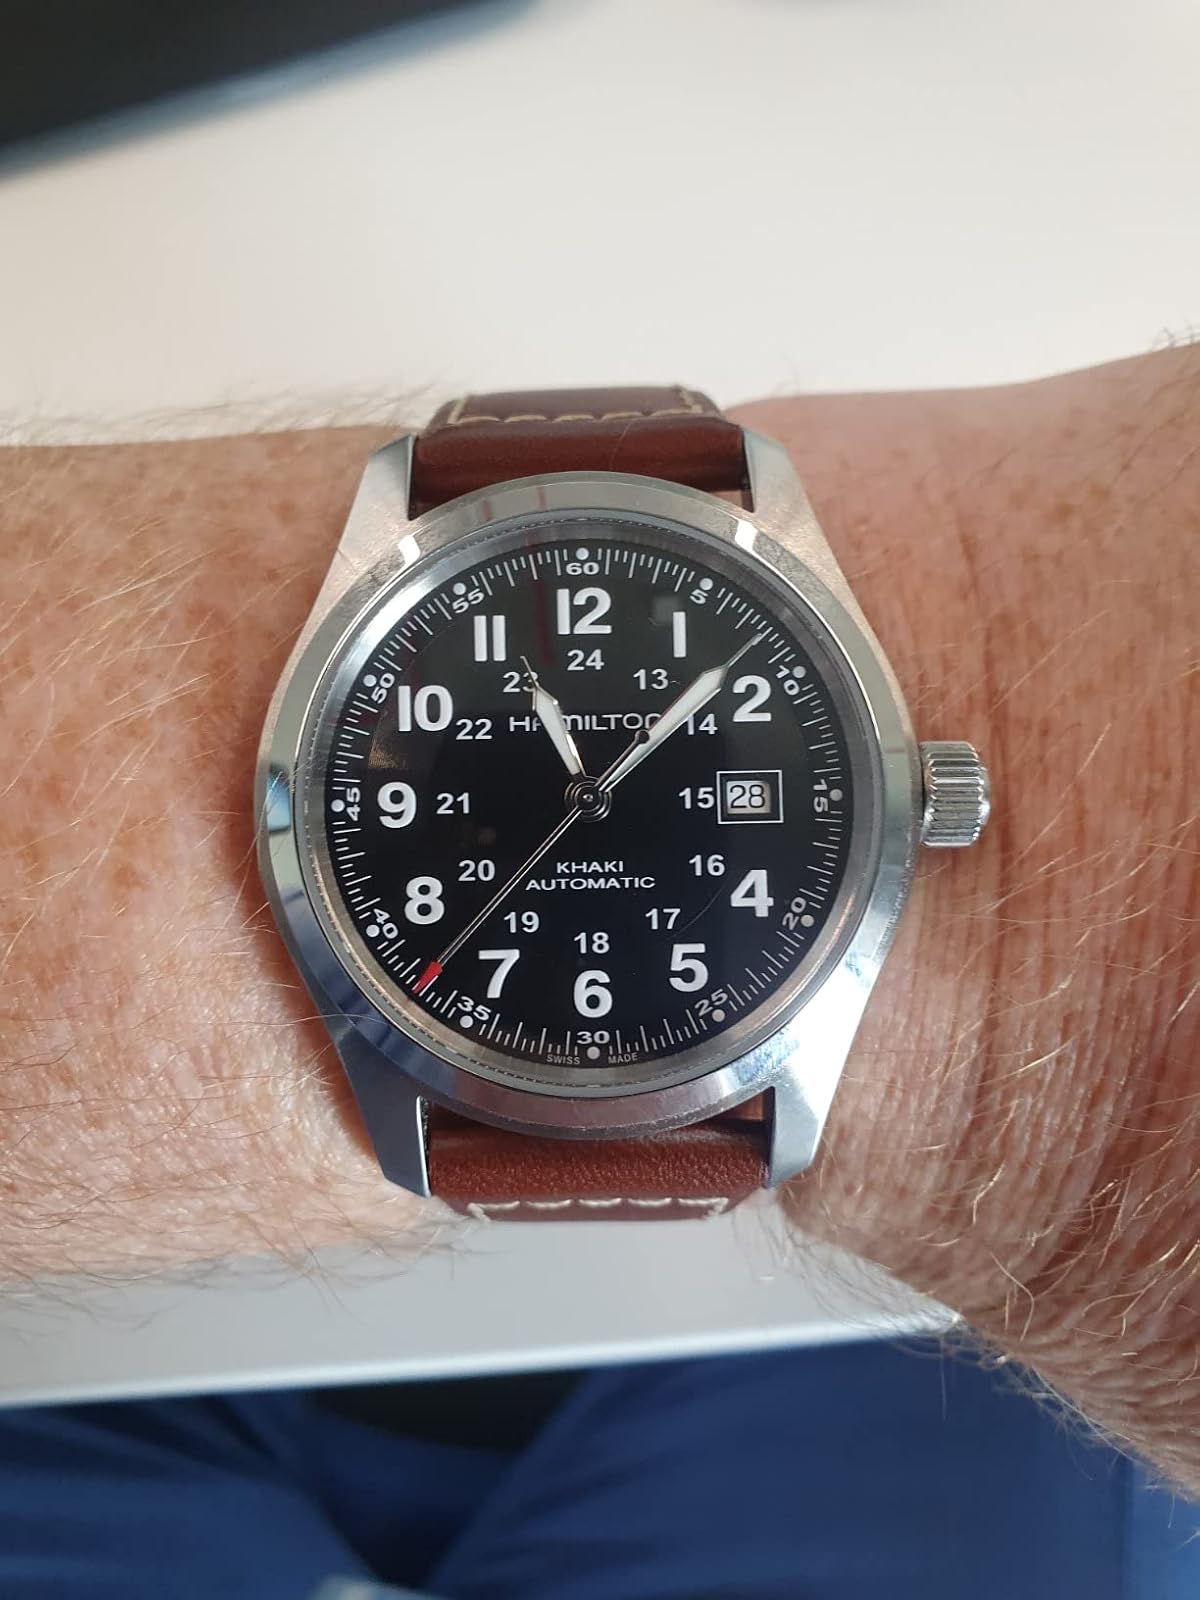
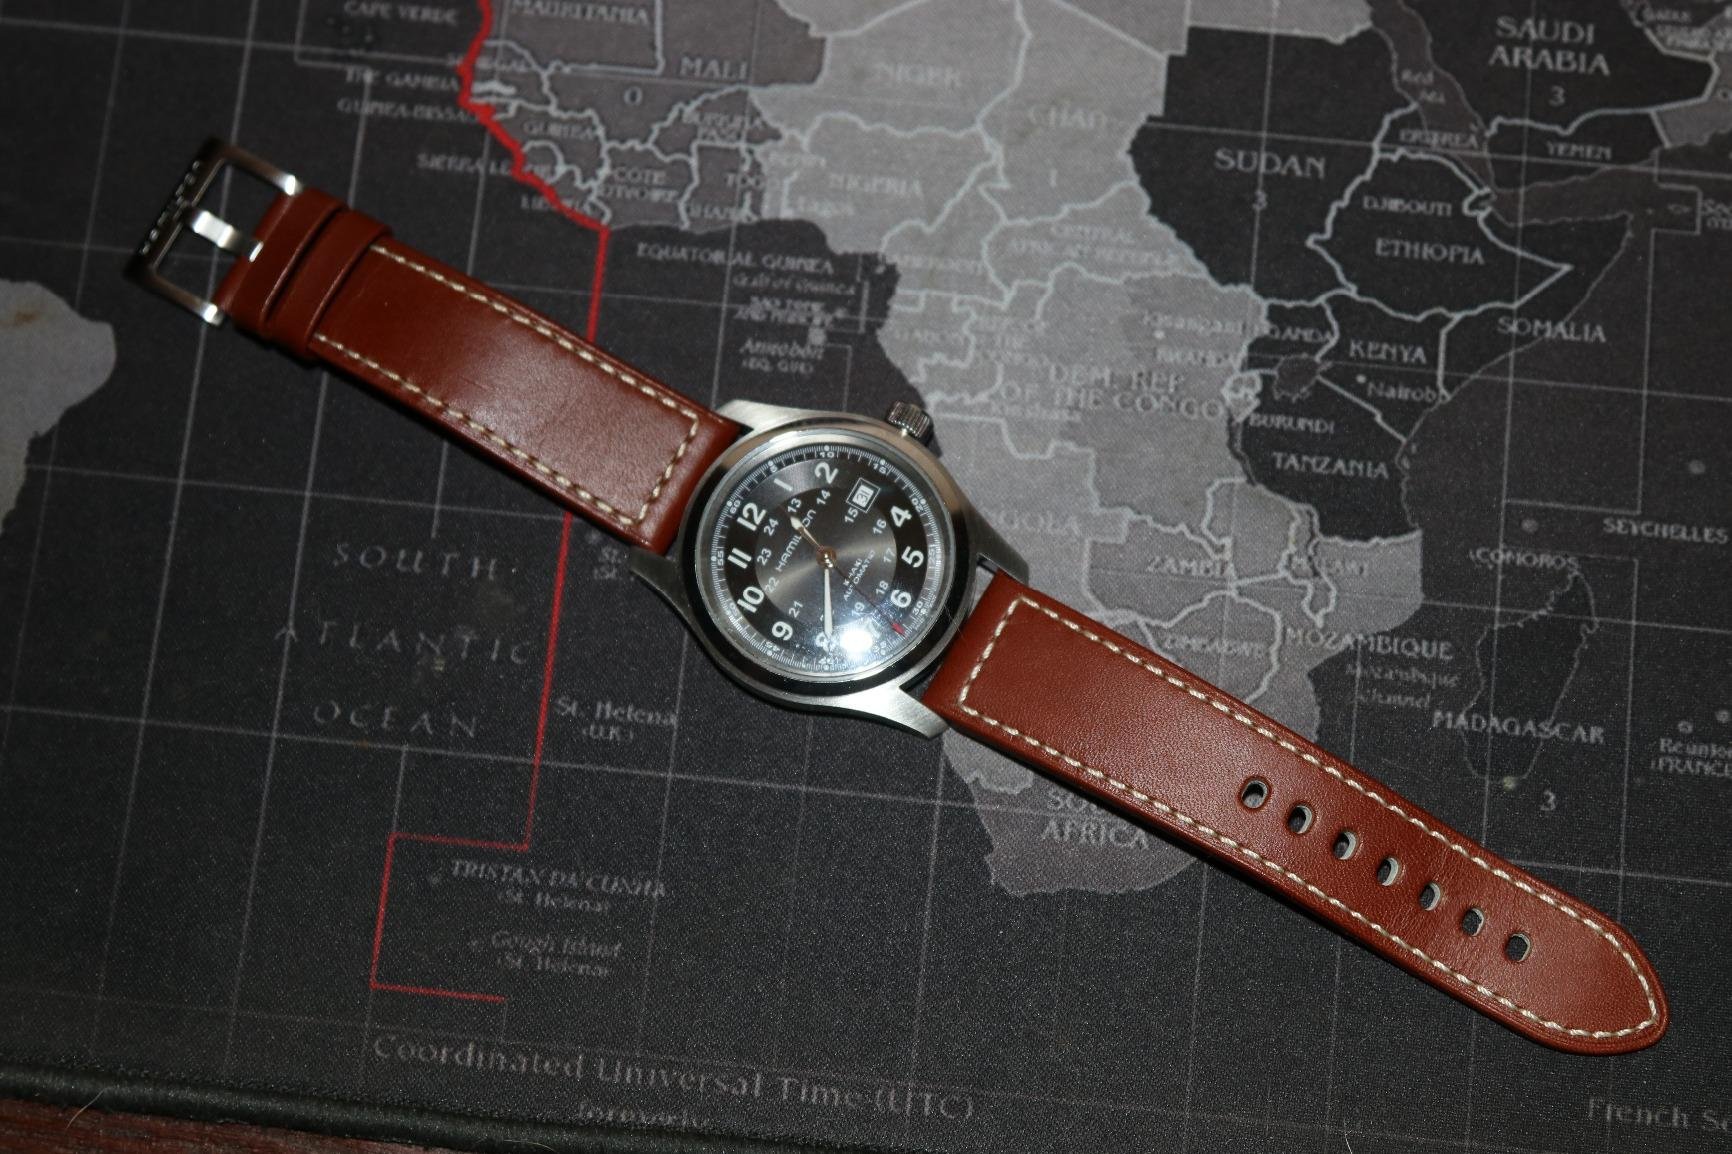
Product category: accessories_watch
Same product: yes